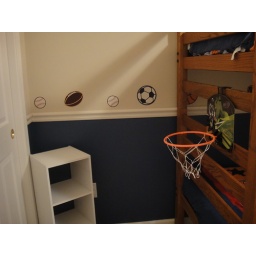
hoop in big boy ball room!